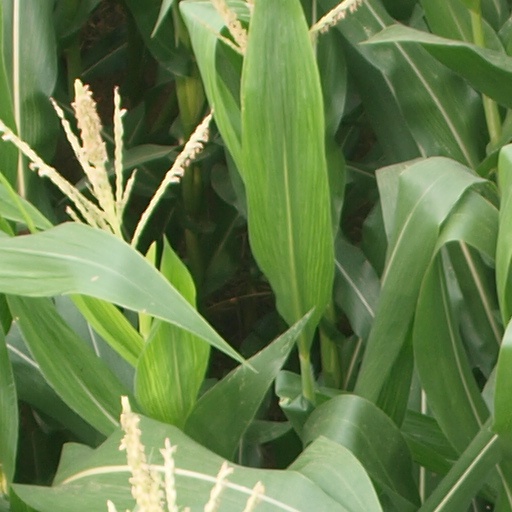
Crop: maize; corn